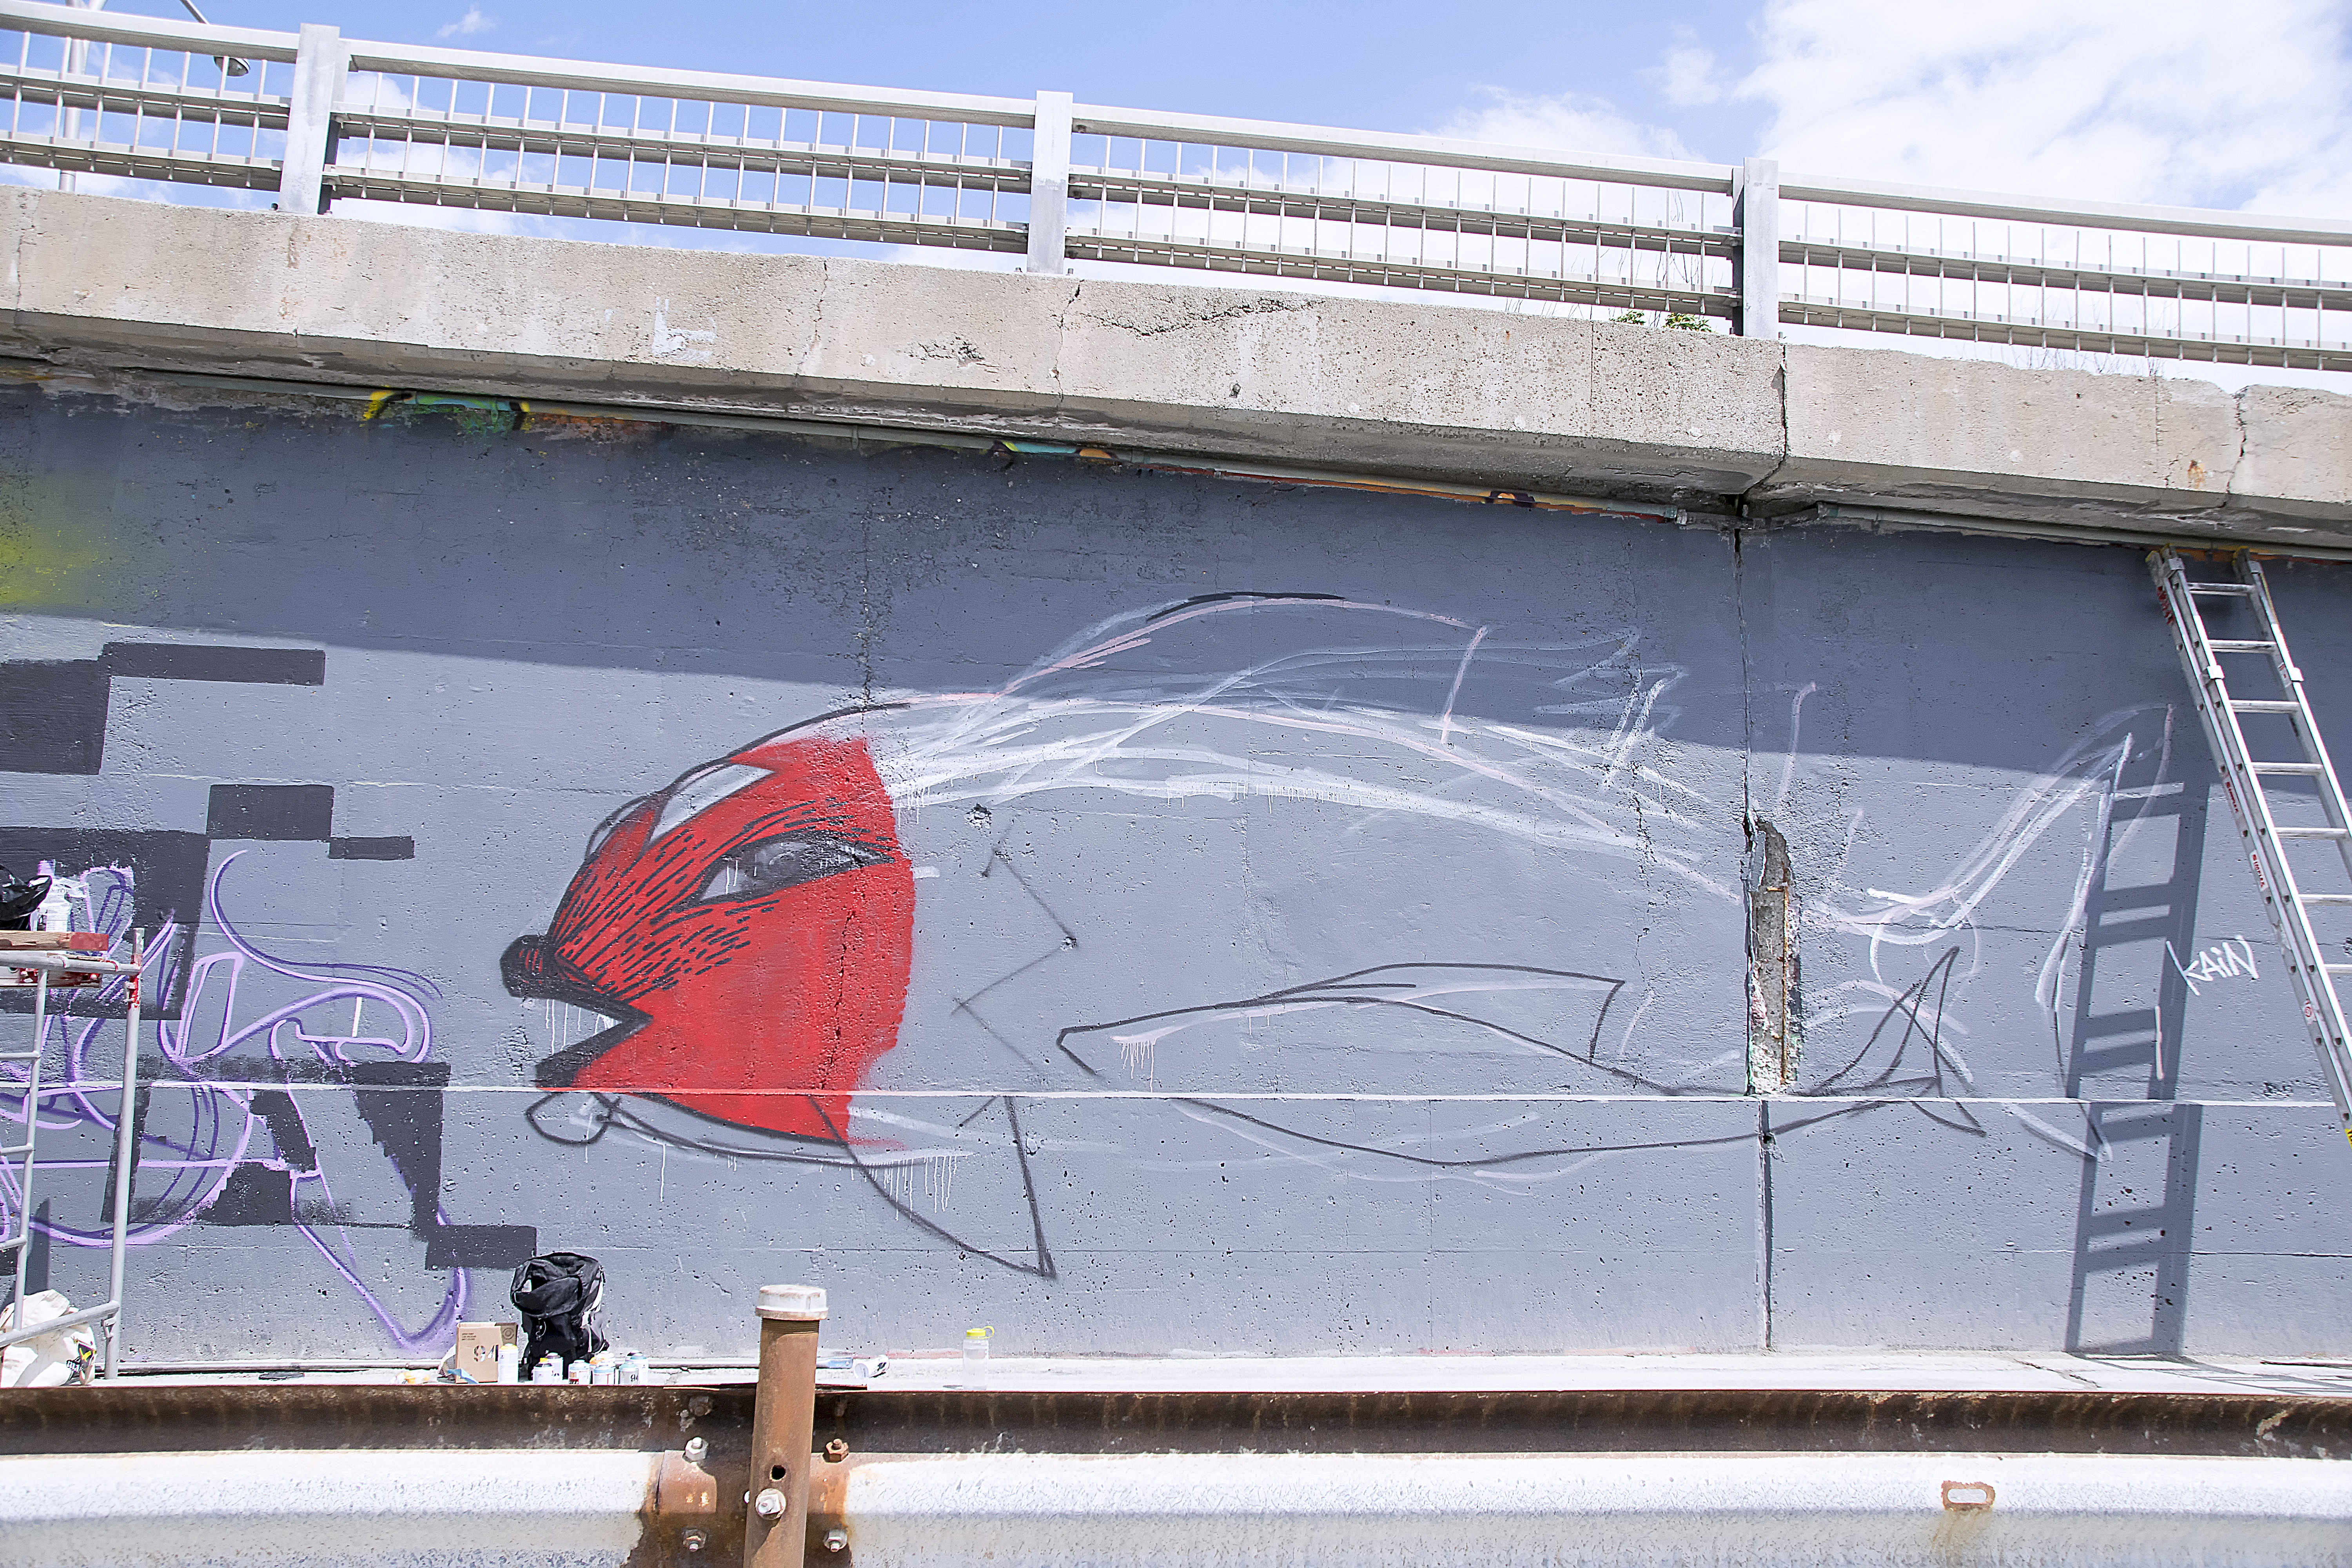
street, urban, wall, graffiti, art, canada, mural, quebec, sherbrooke, urbain, amalgam, urban area